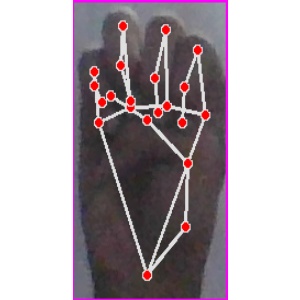
अक्षर: म